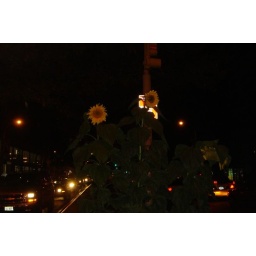
flowers in an apple